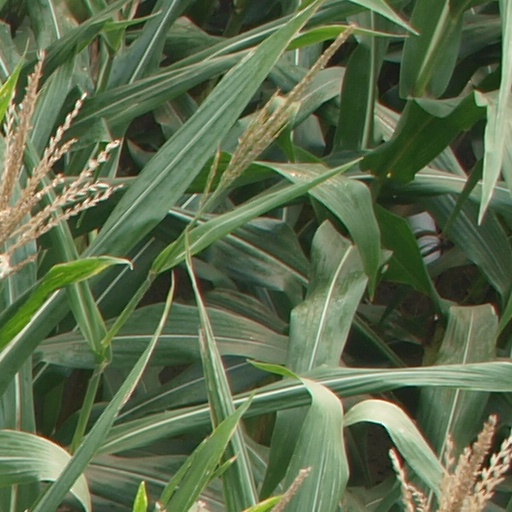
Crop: maize; corn